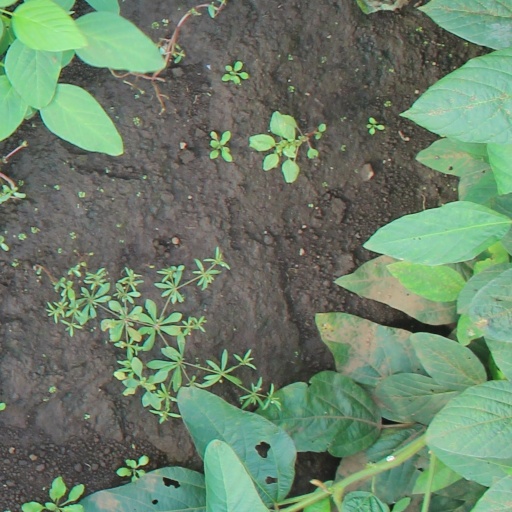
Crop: soybean